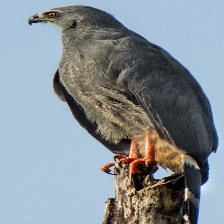
Species: CRANE HAWK
Scientific name: GERANOSPIZA CAERULESCENS